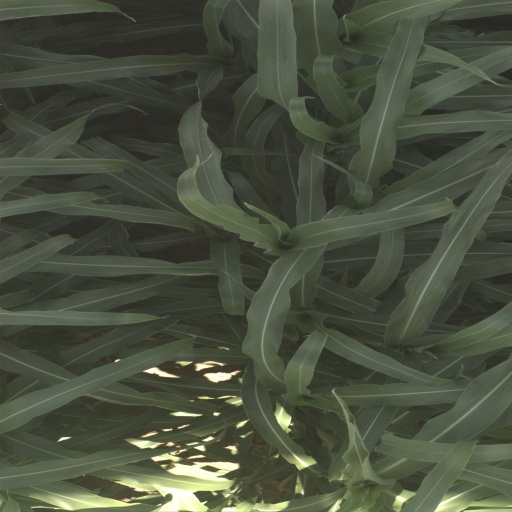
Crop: sorghum